Transport in Glasgow

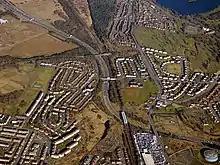
Aerial view of the M80 motorway looking east at Provanmill as it passes under the Cumbernauld Line railway tracks and the B765 Robroyston Road (2018)

The M73 is a north-south link between the M74 and the M8 in the east of the city, allowing traffic to move between the two motorways which run east to west at that point. Construction began in 1969, with the M73 opening in 1972. In 2011, the M73 was extended north to link up with the M80 (as well as the A80), forming a motorway triangle to the north of the city. It is still a fairly short road, around long. In 2015, as part of the 'M8 M73 M74 Motorway Improvement Project', additional lanes were added to the southern part of the M73, making the southern part of the route four to five lanes wide in both directions.